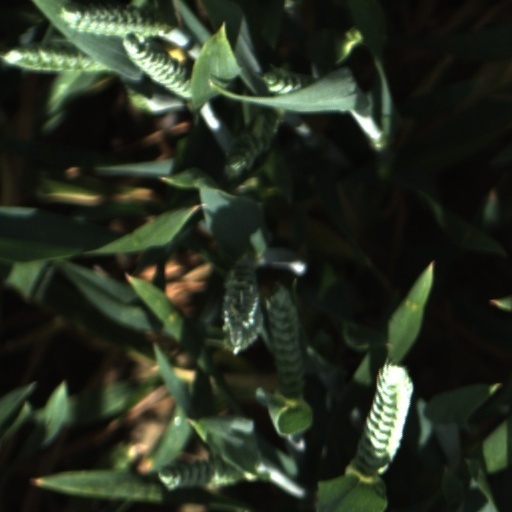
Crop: wheat